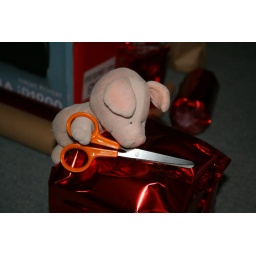
yes, its still christmas in the wibbly pig house